Auguste-Hyacinthe Debay

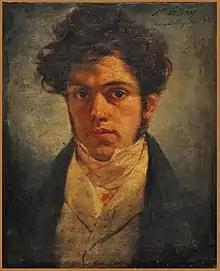
Auguste-Hyacinthe Debay.

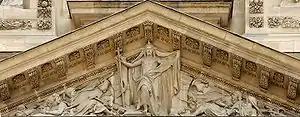
"Victorious Christ", pediment of the Saint-Étienne-du-Mont church in Paris

Auguste-Hyacinthe Debay (Nantes 2 April 1804 – 24 March 1865 Paris) was a French painter and sculptor.